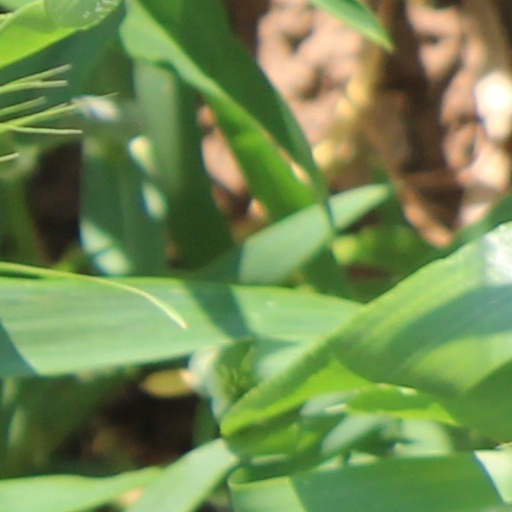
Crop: wheat